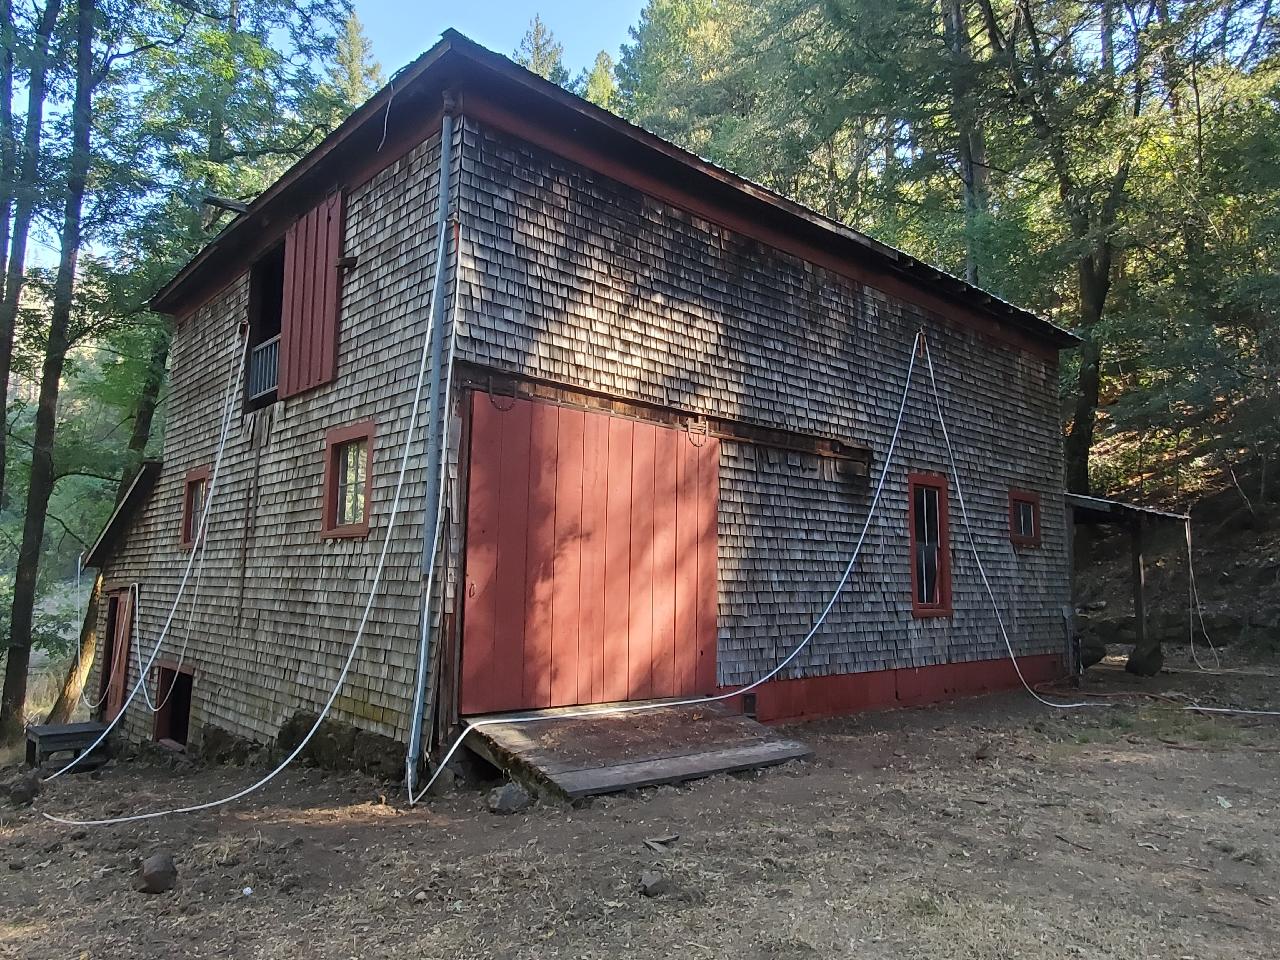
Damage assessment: affected